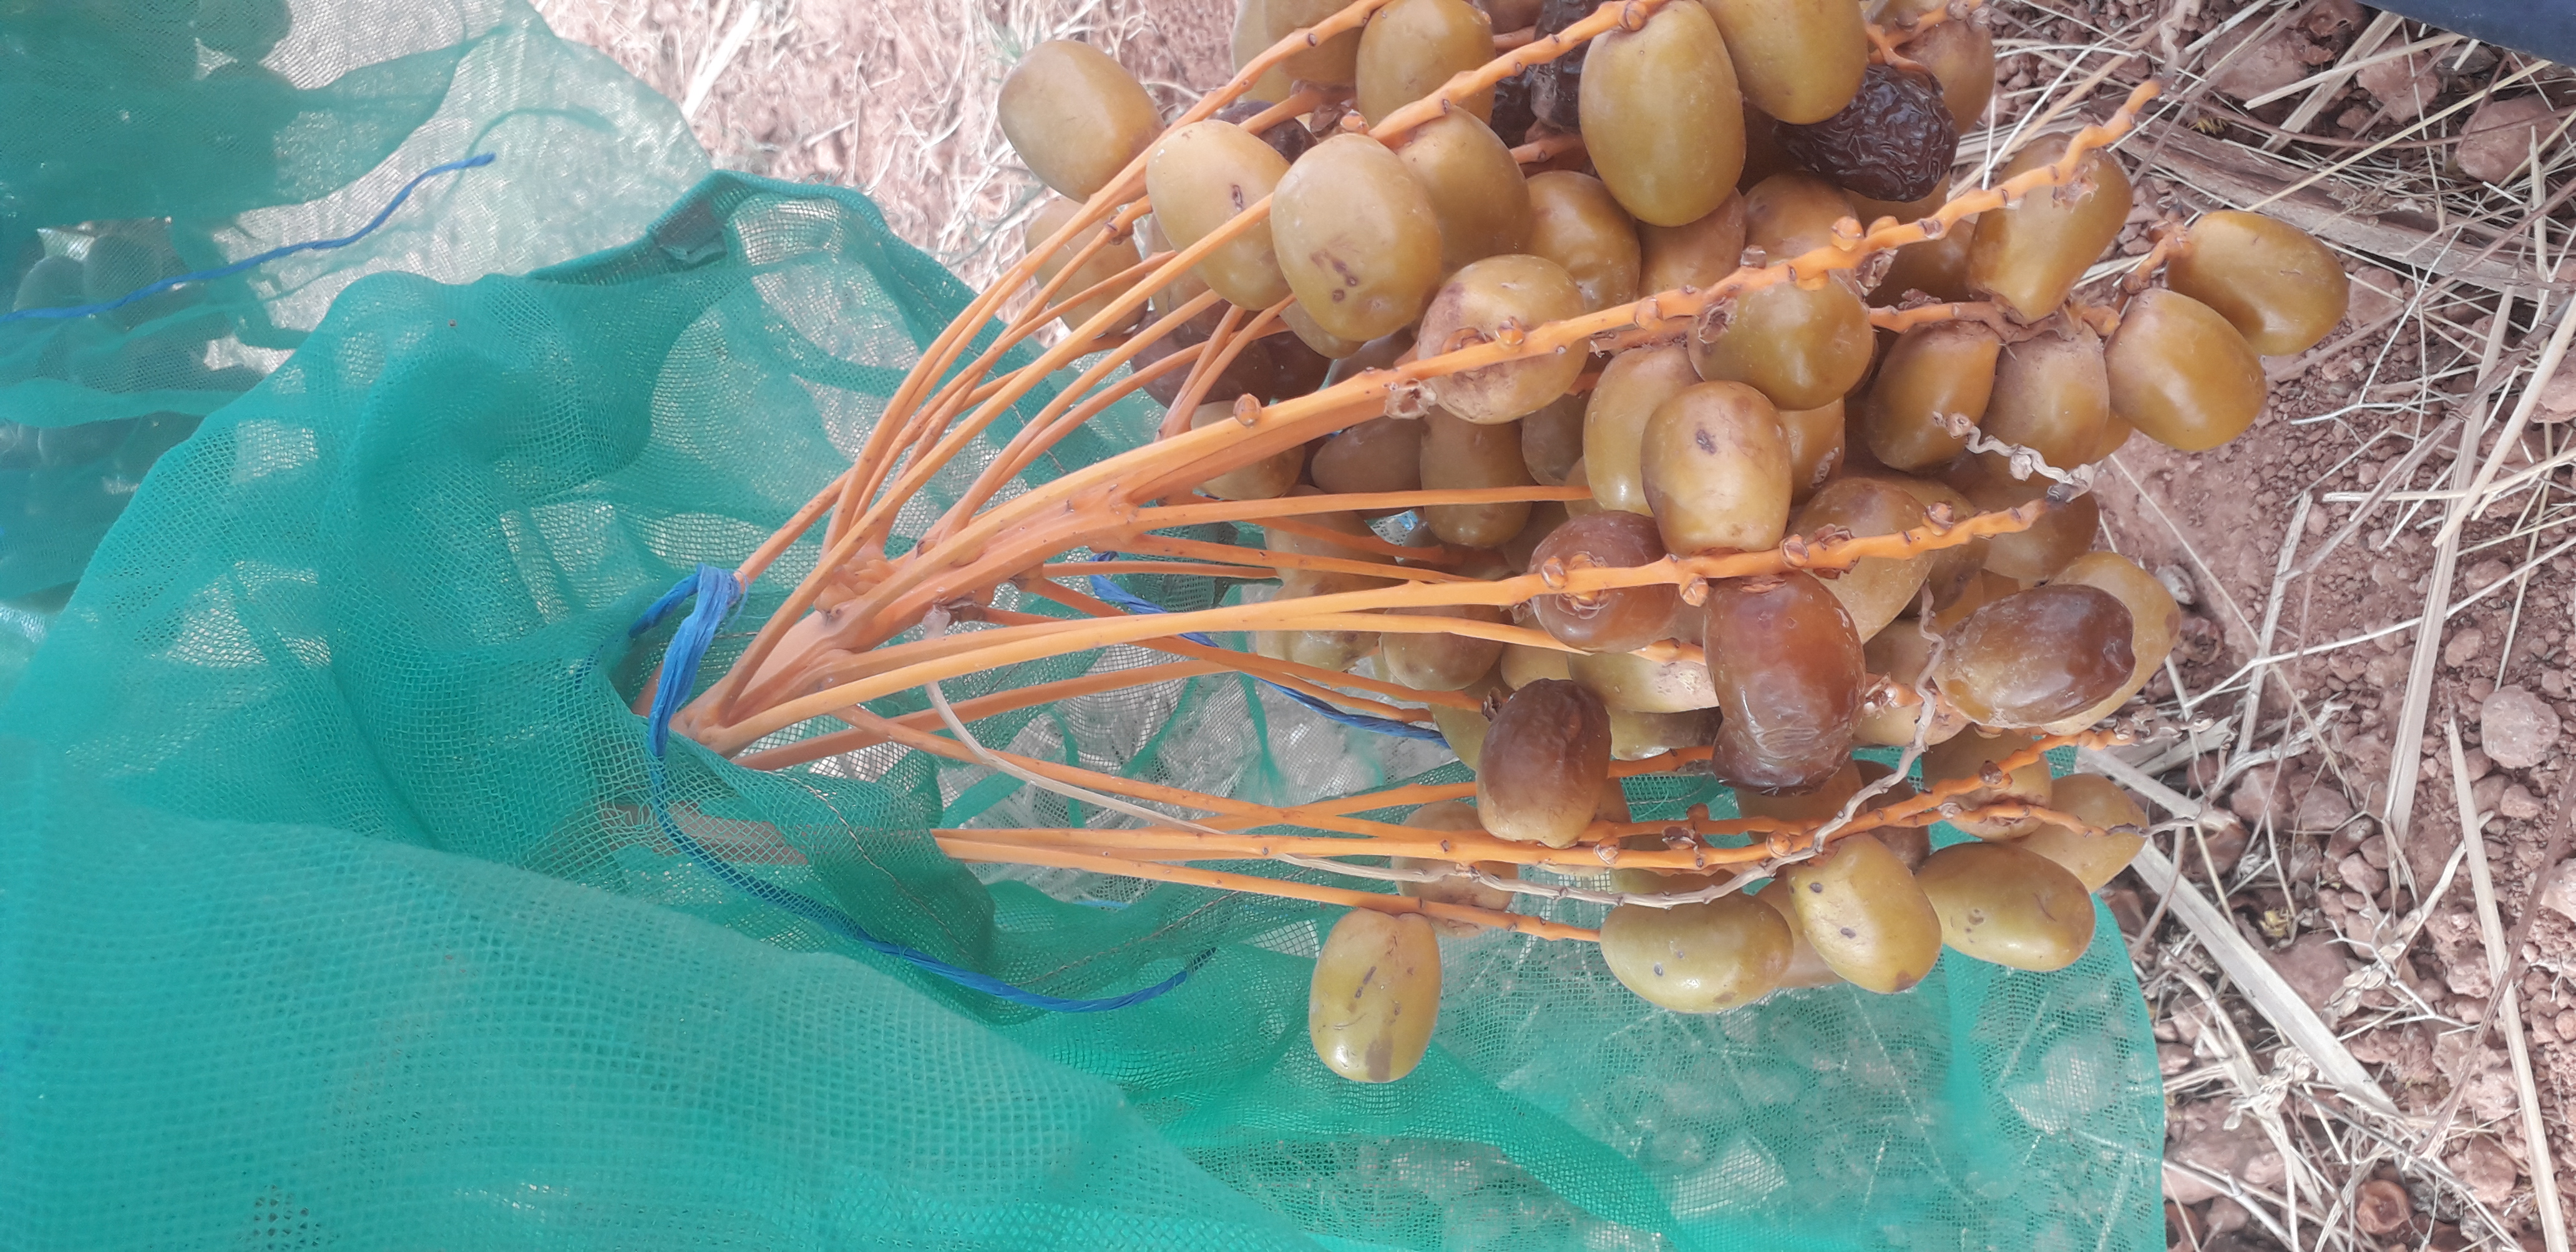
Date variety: Boufagous